2007 USC Trojans football team

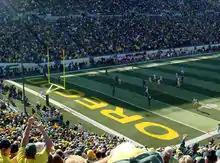
Patrick Turner comes down with a touchdown pass in the third quarter, tying the game.

The Trojans defense did slow down the Oregon offense, keeping them 212 yards below their season average, allowing the USC offense to out-gain the Ducks, 378 yards to 339. The Ducks' senior quarterback, Dennis Dixon, ran for 76 yards and a touchdown in 17 carries and completed 16 of 25 passes for 157 yards without an interception. However, the Oregon defense ultimately won the game for the Ducks. Sanchez threw for 277 yards and two touchdowns, but also had the two interceptions, including the game-ender. USC Offensive Coordinator Steve Sarkisian's decisions on several key plays were called into question by fans in the week following the game. Eugene's newspaper, "The Register-Guard", recorded the crowd noise at 127.2 decibels, making it the loudest crowd for a college football game; 1.2 decibels louder than the 126 decibels made by 77,381 Clemson fans during a game in 2005.